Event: Nepal Earthquake
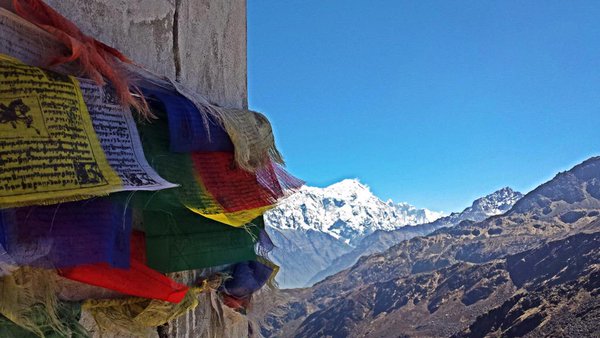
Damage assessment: no_damage